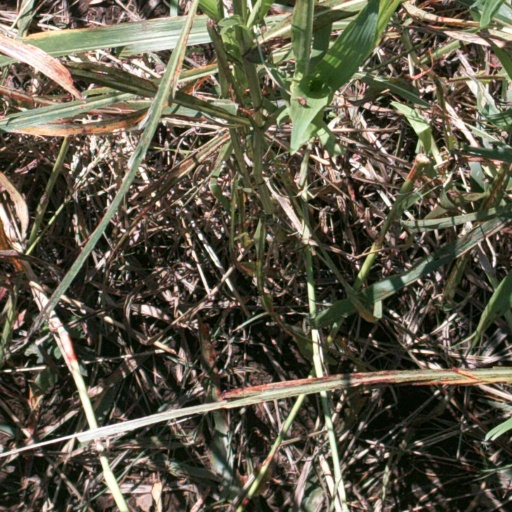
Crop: sorghum